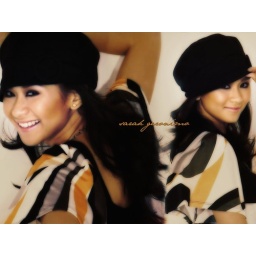
Sarah G in black hat